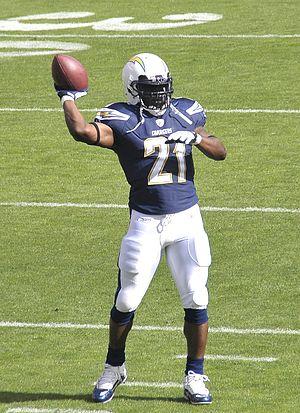
LaDainian « L. T. » Tomlinson, né le 23 juin 1979 à Rosebud au Texas, est un joueur américain de football américain ayant évolué au poste de running back dans la National Football League.